Percy Scott

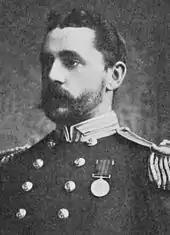
Captain Percy Scott

At the end of October Scott was appointed Military Commandant of Durban and arrived in "Terrible" to take up his appointment on 6 November. By the afternoon of 8 November all approaches to the city were covered by gun batteries and an armoured train ready to respond to eventualities. Scott was able to signal the Governor of Natal that the city was safe. While busy in his role as Military Commandant and supplying adapted naval guns to the army, Scott also devised a system for communicating with the besieged Ladysmith using a ship's searchlight mounted on a truck, a salvaged dynamo and a venetian blind arrangement to allow messages to be flashed. This proved most successful. He also turned two steamers into hospital ships. Scott's time in South Africa came to an end at the end of March 1900, almost coinciding with the relief of Ladysmith, and Scott was appointed a Companion of the Order of the Bath (CB) on 13 March 1900, in recognition of services in South Africa. The "Terrible" proceeded on its way to China.